Kassiopi Castle

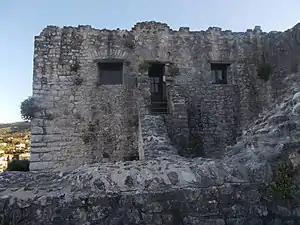
Detail of the south wing of the entrance at Kassiopi Castle

After the 1669 Venetian surrender of Candia in Crete to the Ottomans, Corfu became the last Venetian possession and bastion in the Levante. Consequently, the Venetians redoubled their efforts at strengthening the defences of the island. In 1671 a Venetian official by the name of Dona was sent to evaluate the defences of Corfu and submit a plan to the Venetian Senate.